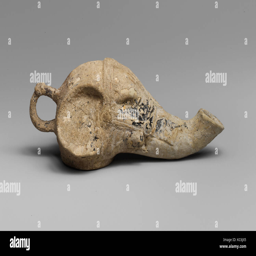
lamp in the form of an elephant 's head , 3rd century b.c